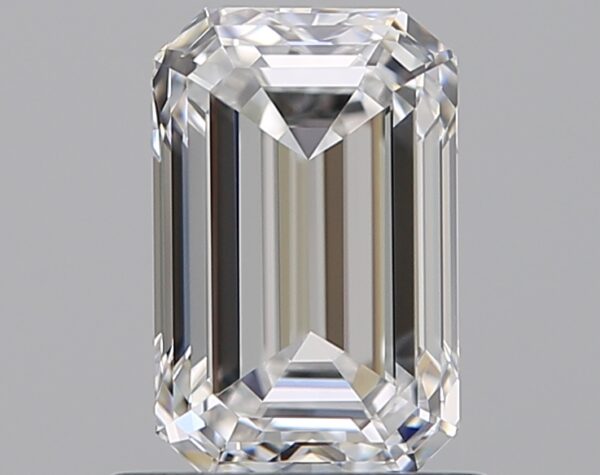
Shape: emerald
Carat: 0.92
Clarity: VVS2
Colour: E
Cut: EX
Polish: EX
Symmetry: VG
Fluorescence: N
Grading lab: GIA
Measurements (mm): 6.86 x 4.43 x 2.98